First Polish Army (1944–1945)

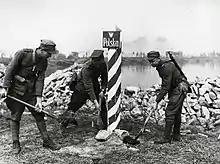
Marking new Polish-German border on Oder River in 1945

The Polish First Army (1 AWP for short, also known as Berling's Army) was an army unit of the Polish Armed Forces in the East. It was formed in the Soviet Union in 1944, from the previously existing Polish I Corps in the Soviet Union, as part of the People's Army of Poland (LWP). The First Army fought westward, subordinated to the Soviet 1st Belorussian Front, during the offensive against Nazi Germany that led to the capture of Warsaw in January 1945, and the capture of Berlin in May 1945.